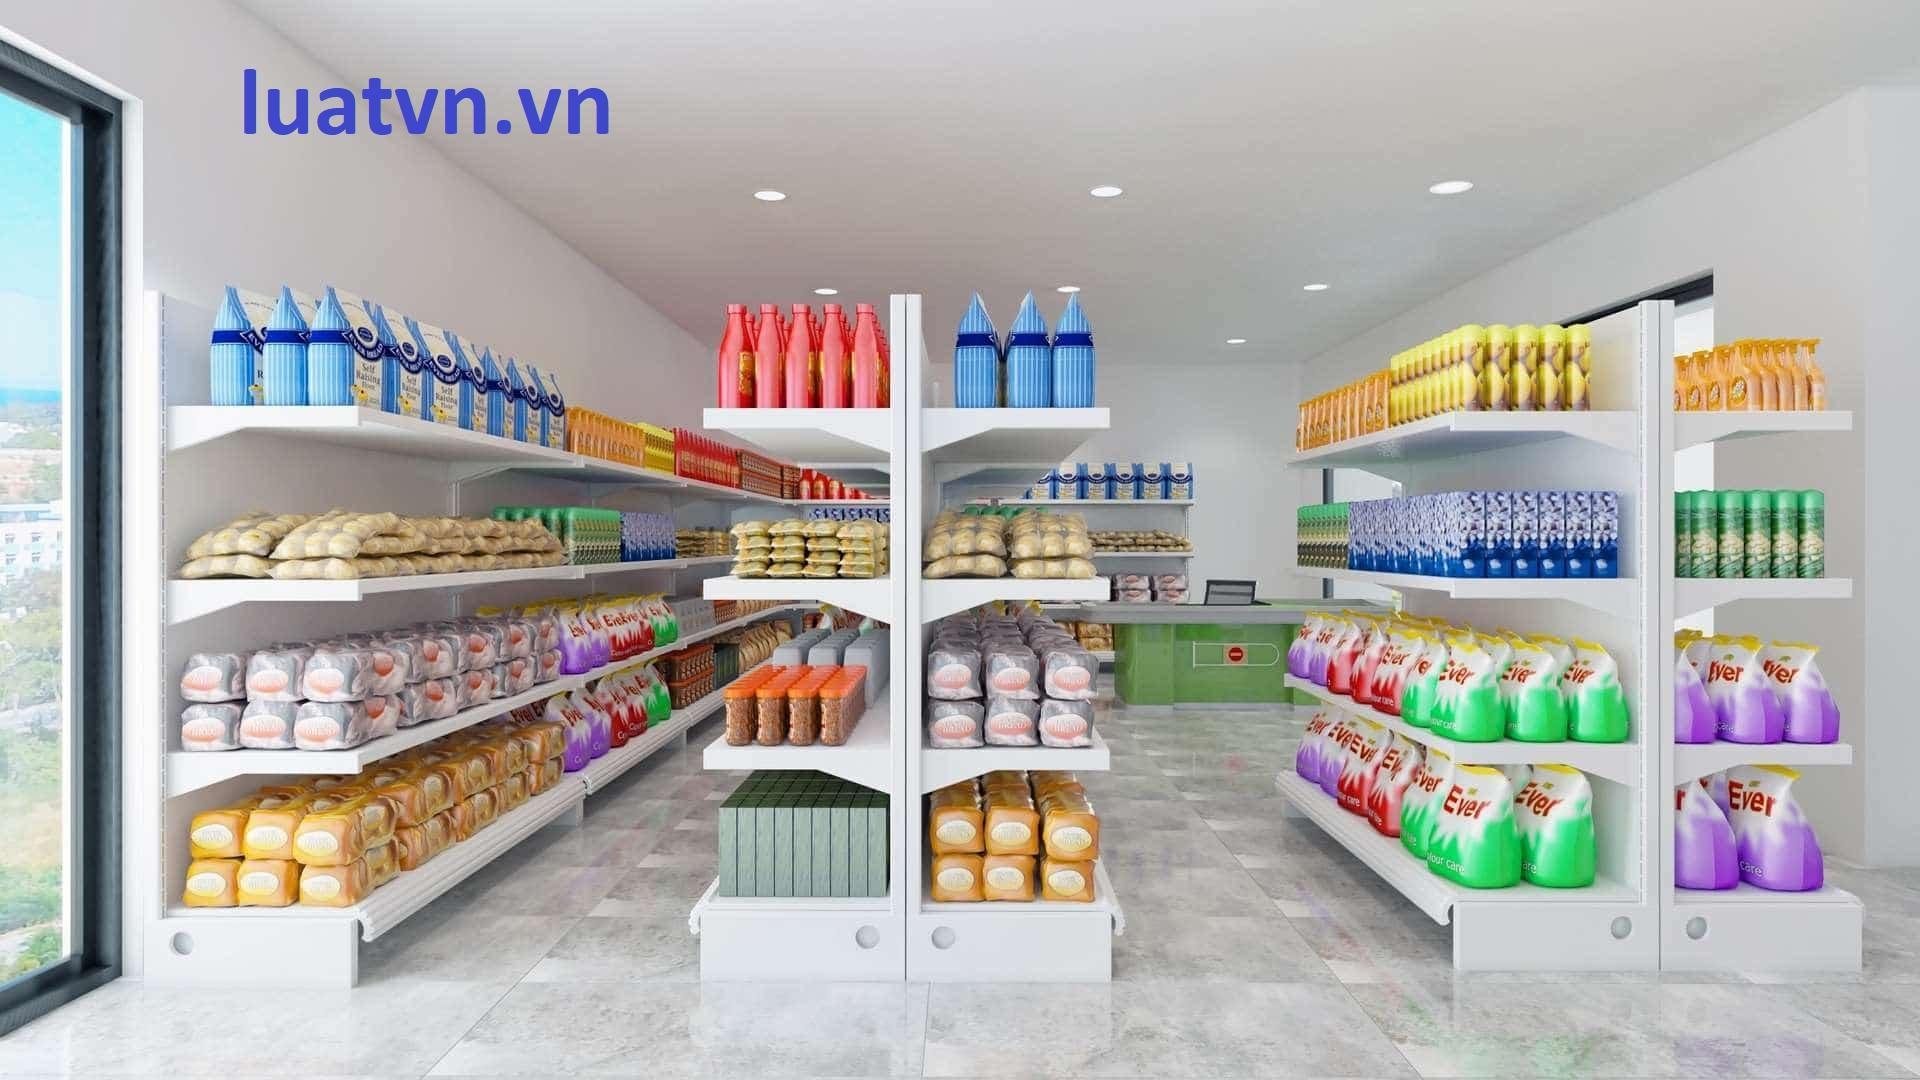
đây là khung cảnh xuất hiện ở bên trong một cửa hàng